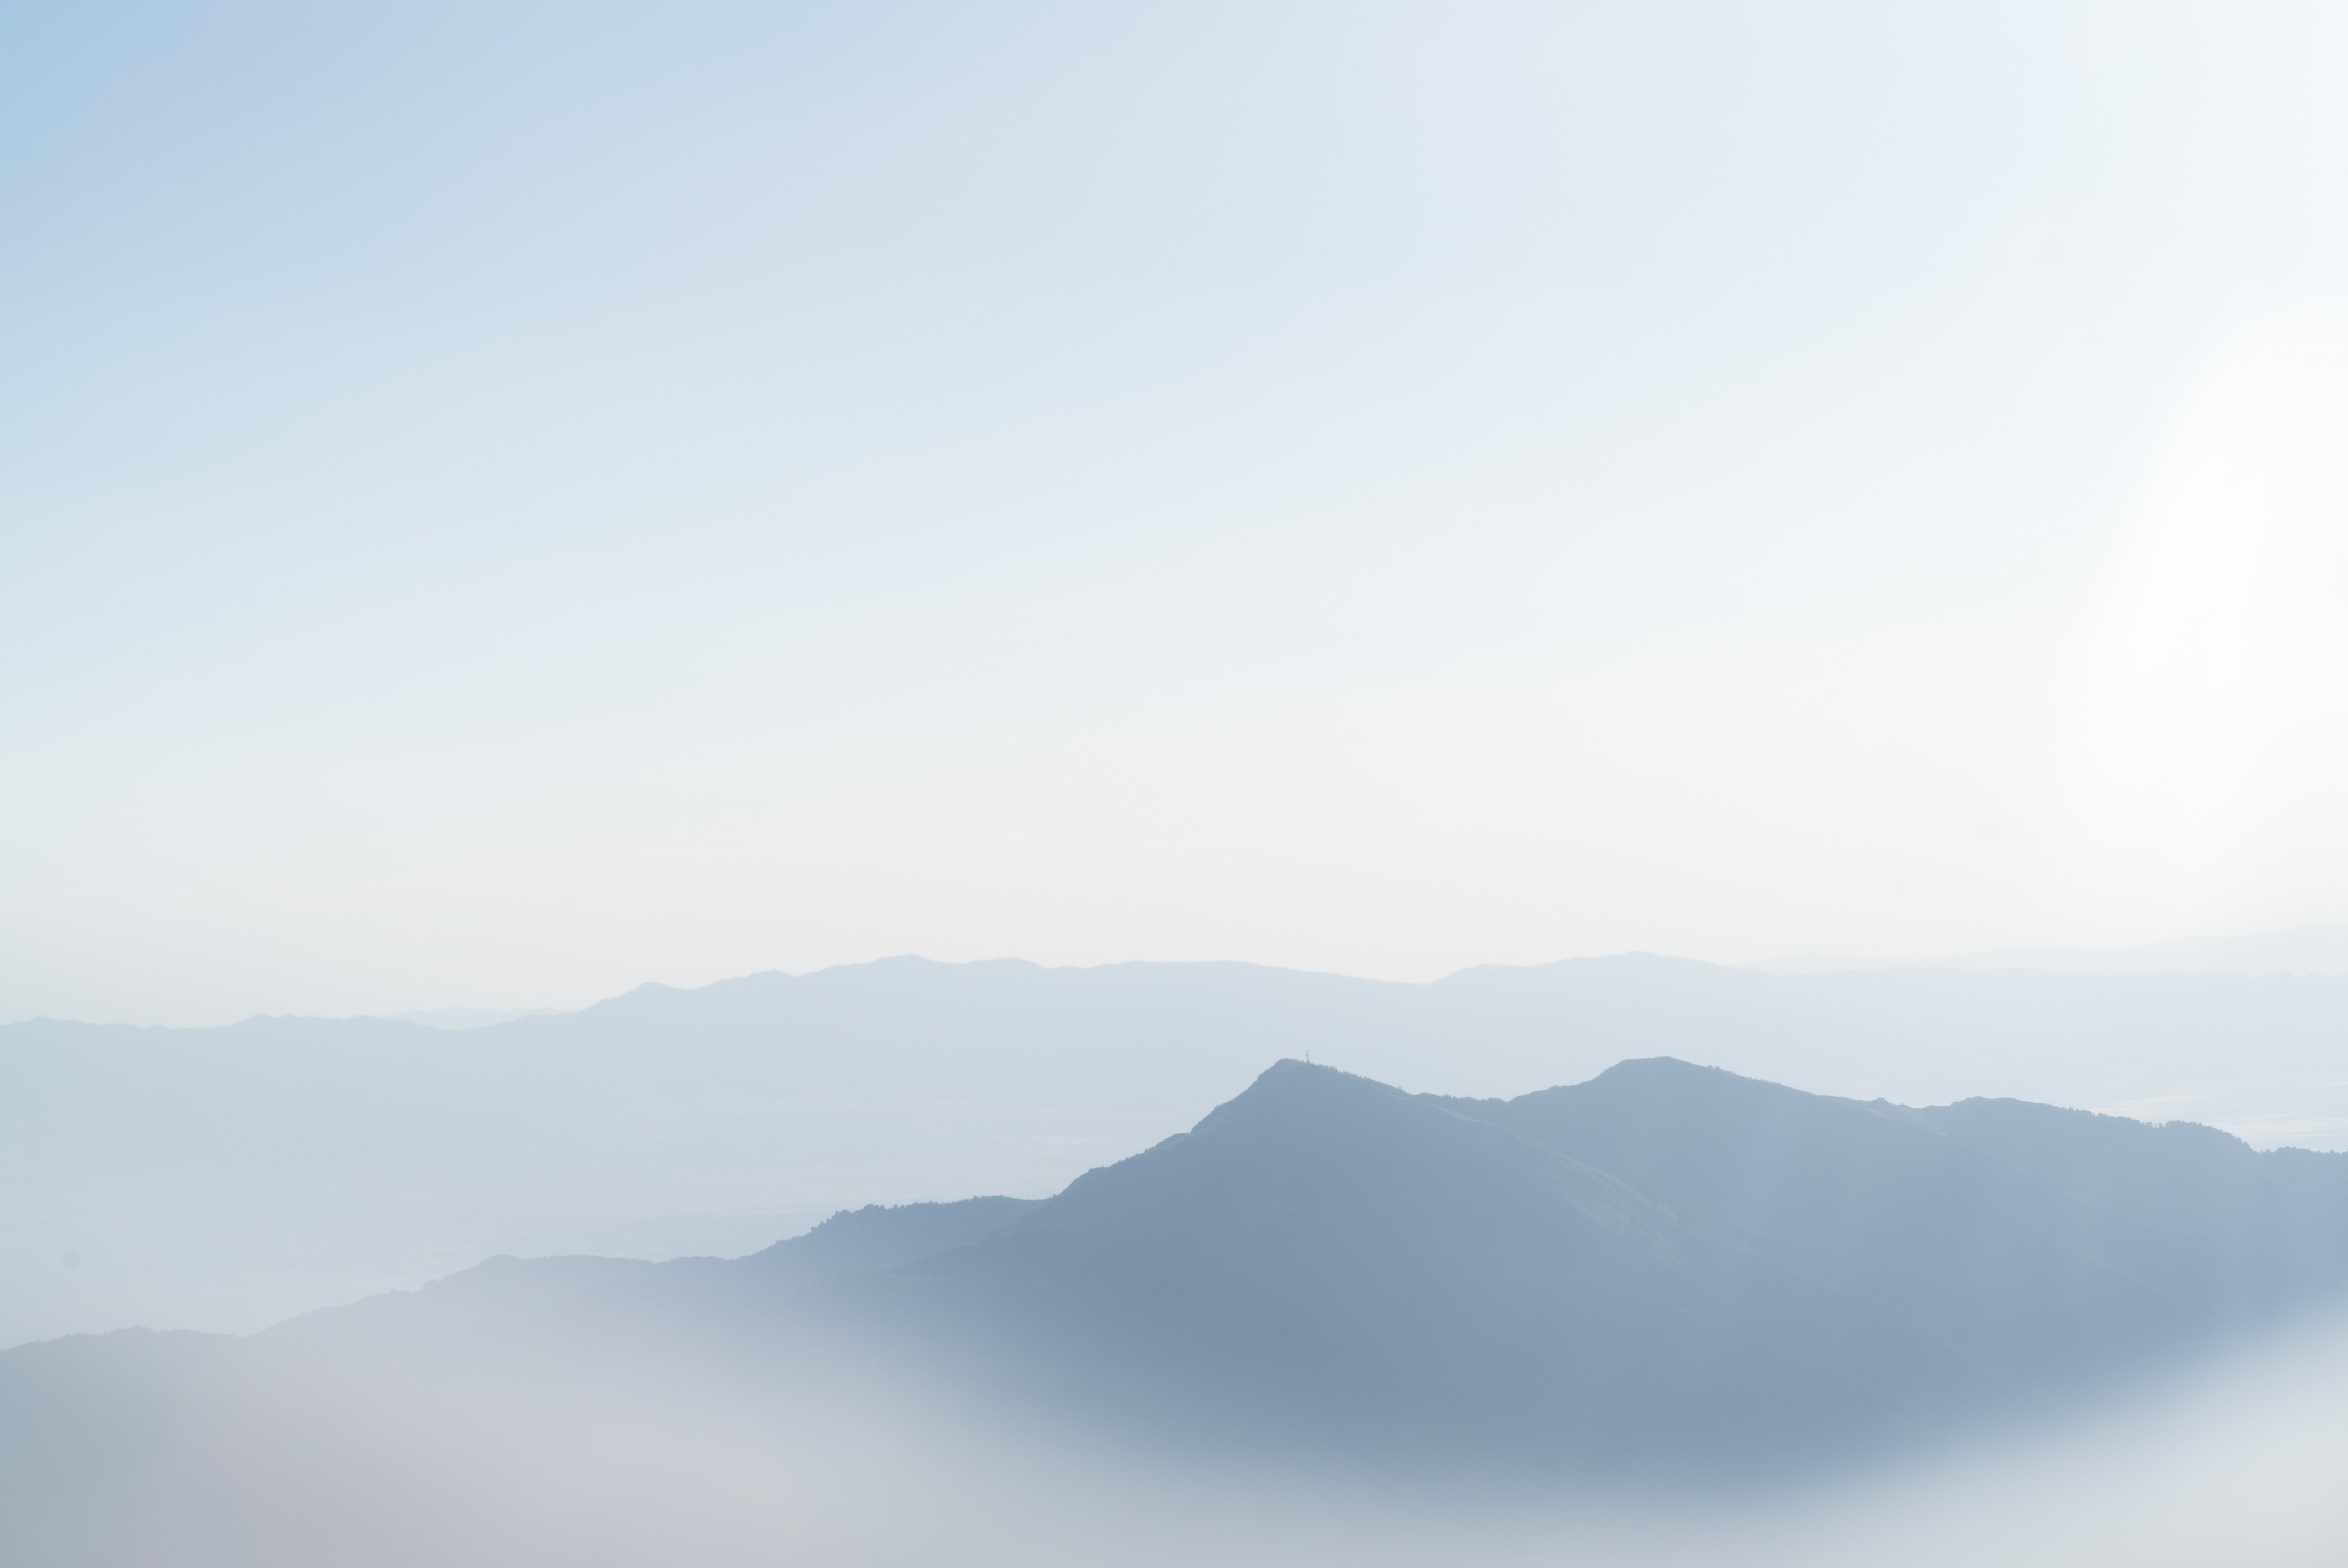
horizon, mountain, cloud, sky, fog, sunrise, mist, sunlight, morning, hill, dawn, mountain range, haze, ridge, summit, plateau, landform, geographical feature, atmospheric phenomenon, atmosphere of earth, mountainous landforms